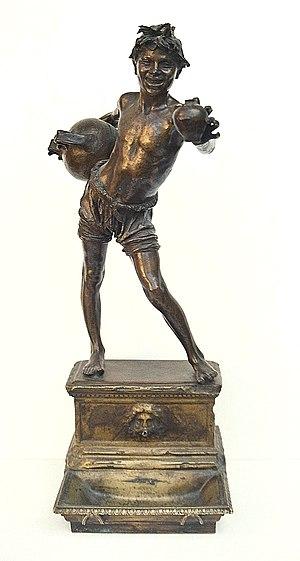
Le musée Michel-Ange est un ancien palais du XIVᵉ siècle situé à Caprese Michelangelo, dans la province d'Arezzo, en Toscane en Italie, dans lequel est né le peintre, sculpteur, architecte et ingénieur italien Michel-Ange, où un musée d'art dédié à l'artiste, a été fondé en 1875.